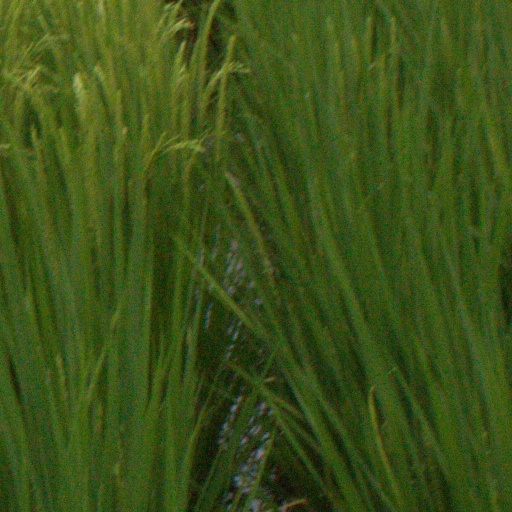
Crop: rice